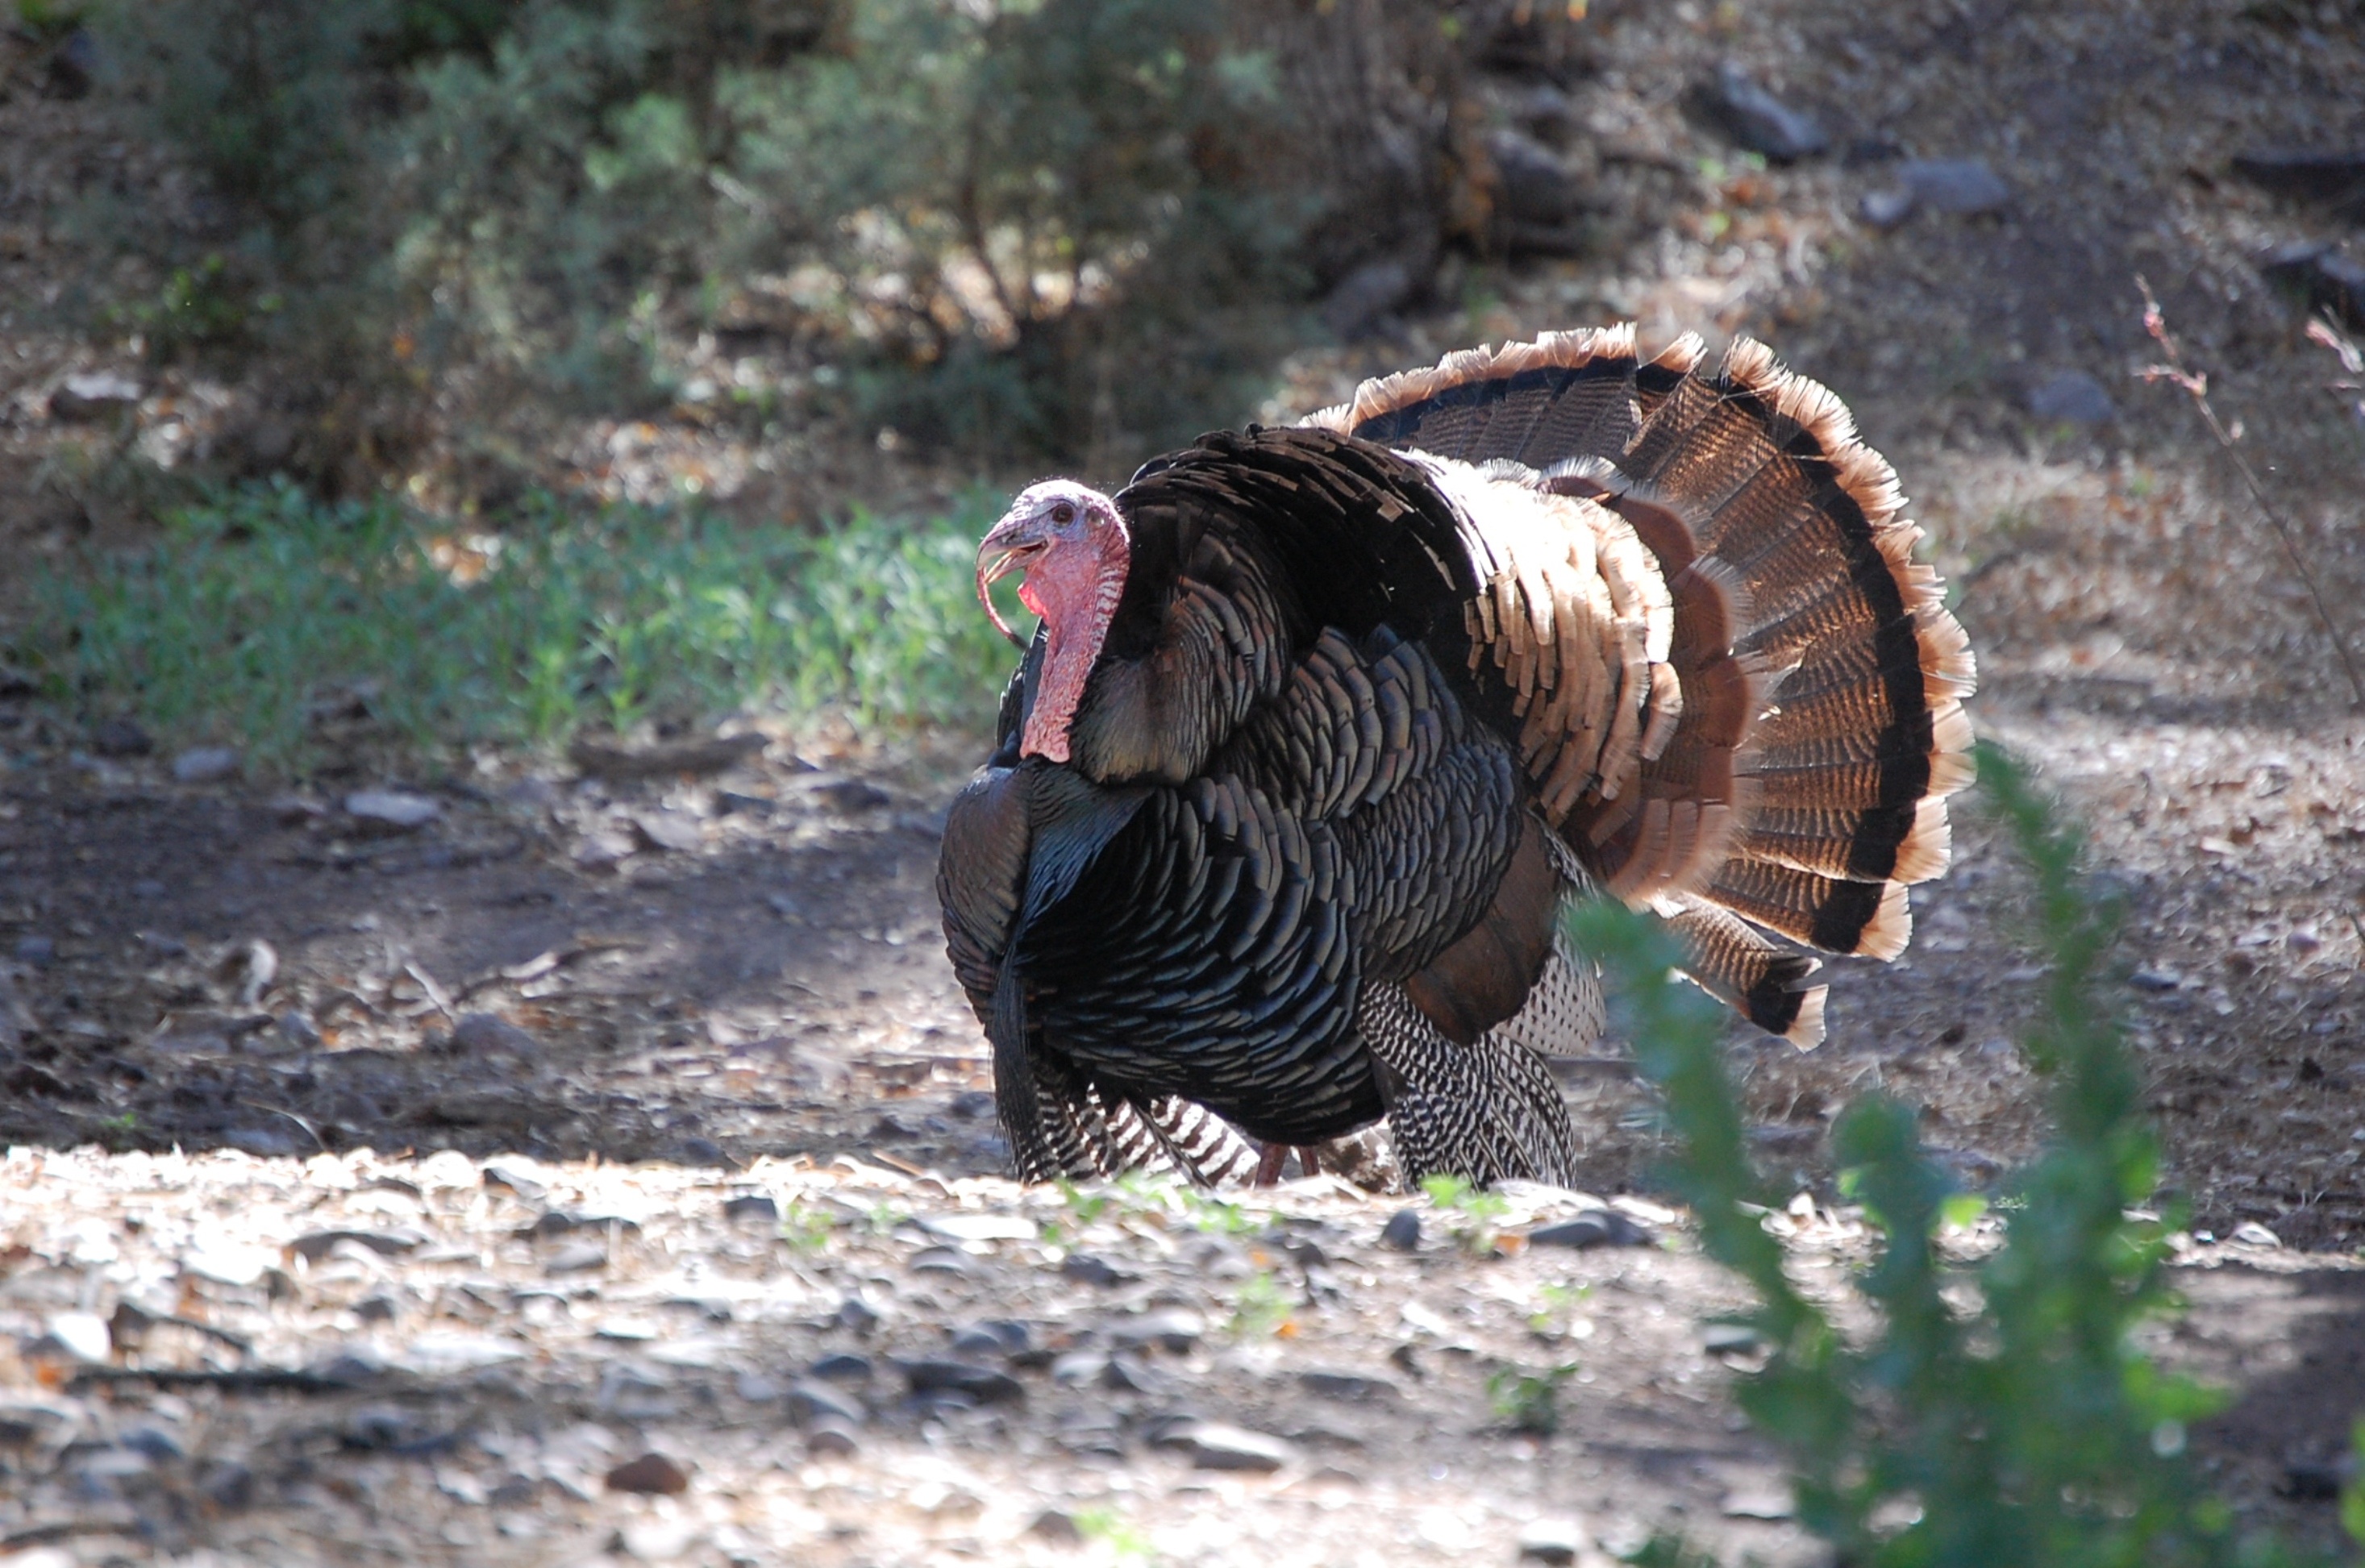
nature, forest, bird, summer, wildlife, fauna, outdoors, galliformes, turkey, vertebrate, phasianidae, wild turkey, domesticated turkey